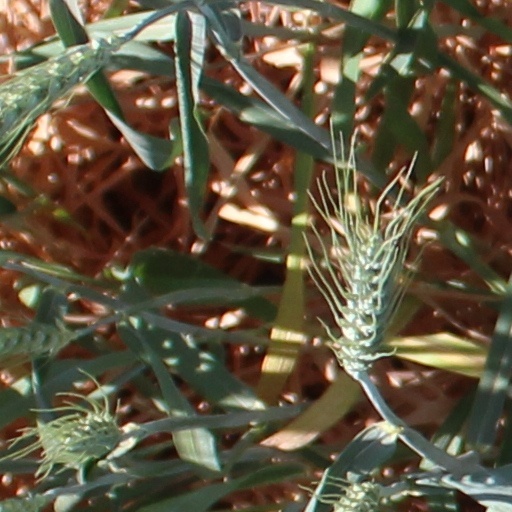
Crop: wheat